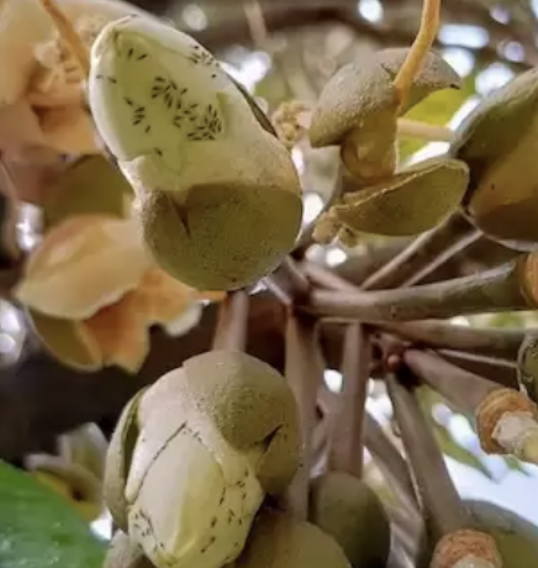
Label: thrips_disease